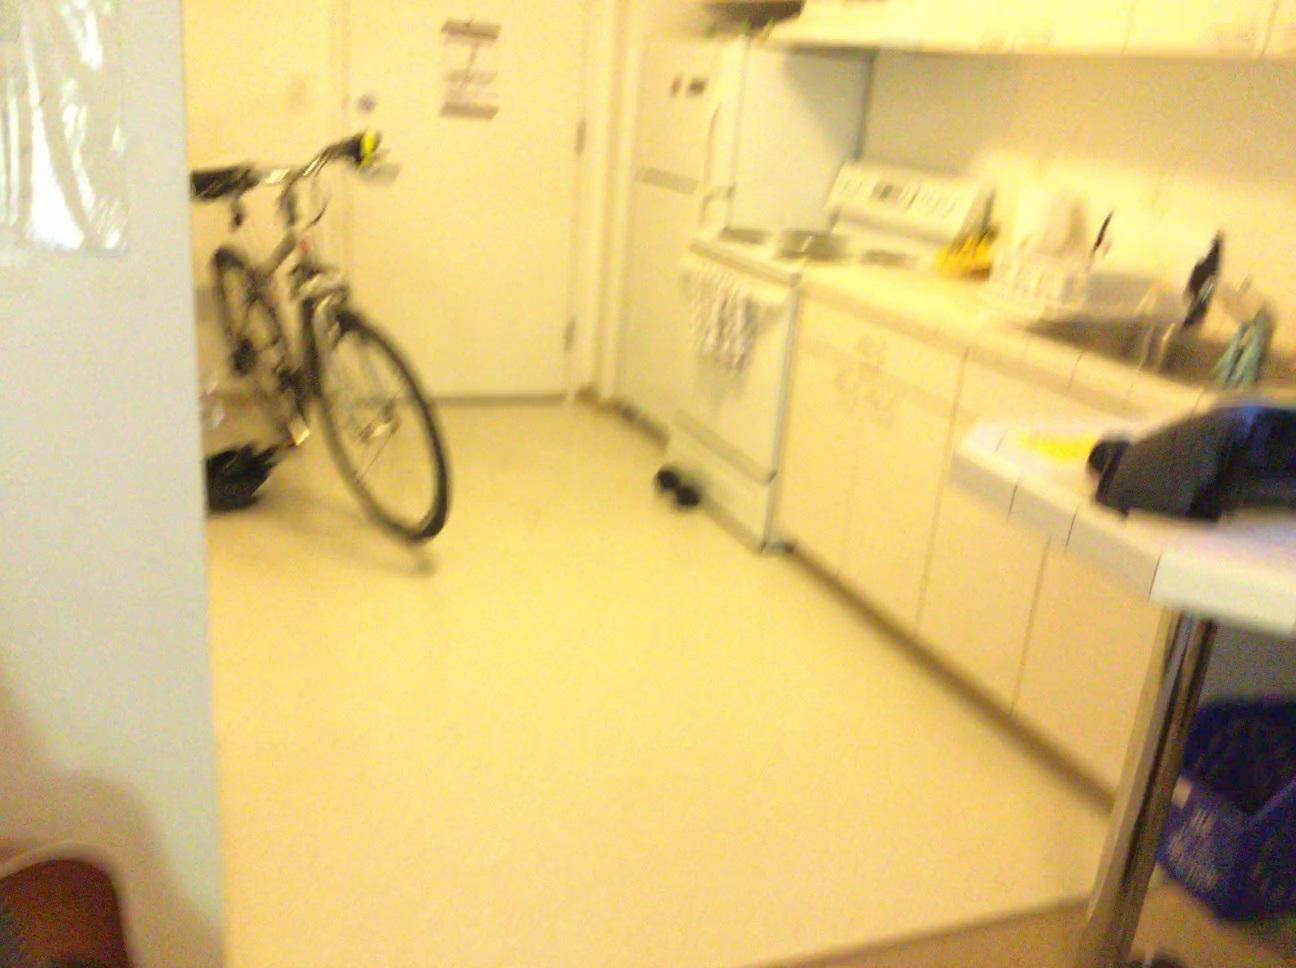
Question: Is the range hood left of the stool from the world's perspective? Final answer should be yes or no.
Answer: Yes